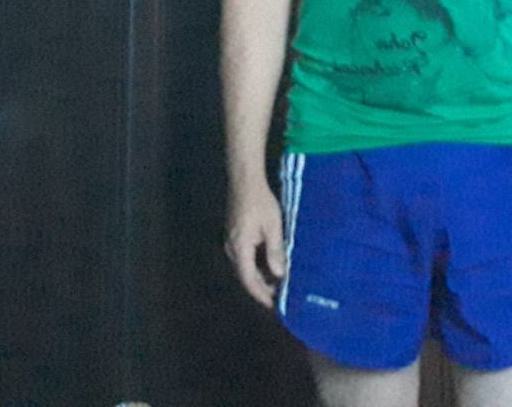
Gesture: no_gesture